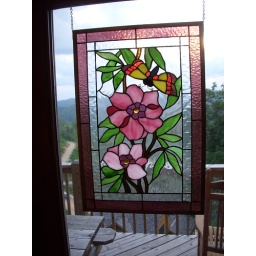
Beautiful stained glass hanging on our main floor french doors w/deck in the background